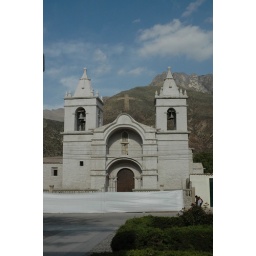
The cross in the centre is actually on the hill behind